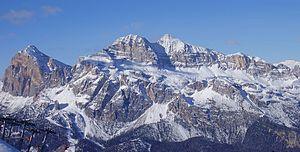
Le massif des Tofane dans les Dolomites d'Ampézzo, à Cortina d'Ampézzo, en Italie. Italiano: Il massiccio delle Tofane nelle Dolomiti ampezzane, Cortina d'Ampezzo, Italia.